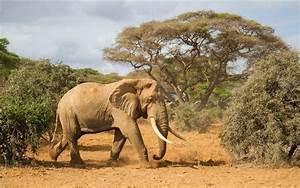
elephant